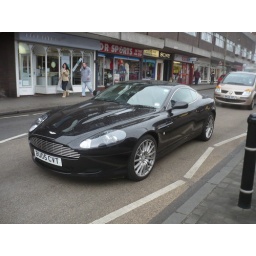
Beautiful car spotted in Harbourne